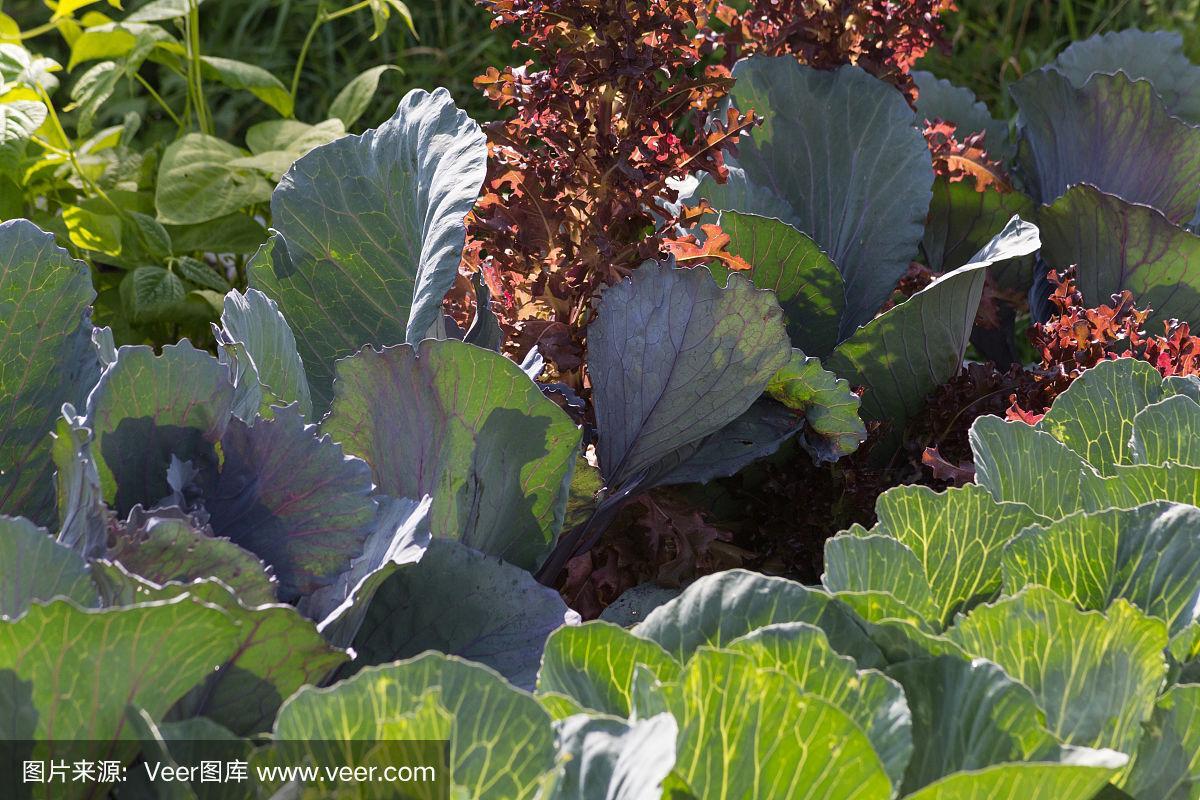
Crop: unknown
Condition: cabbage